Erik Bruun

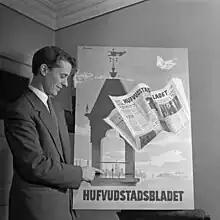
Erik Bruun in 1954 with a poster.

Bruun was born in Viipuri on 7 April 1926. He spent his childhood in village of Säiniö on the Karelian isthmus. In the war years his family was forced to move to Helsinki, where he later enrolled in the Central School of Industrial Design. He graduated as a graphics designer in 1950.